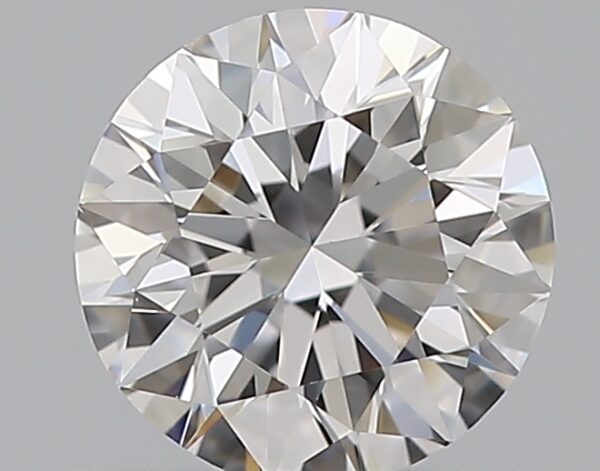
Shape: round
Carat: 0.52
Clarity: VVS2
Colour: D
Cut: EX
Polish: EX
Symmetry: EX
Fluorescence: ST
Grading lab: GIA
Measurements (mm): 5.12 x 5.15 x 3.22